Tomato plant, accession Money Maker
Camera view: vertical (180 deg); turntable rotation: 150 degrees
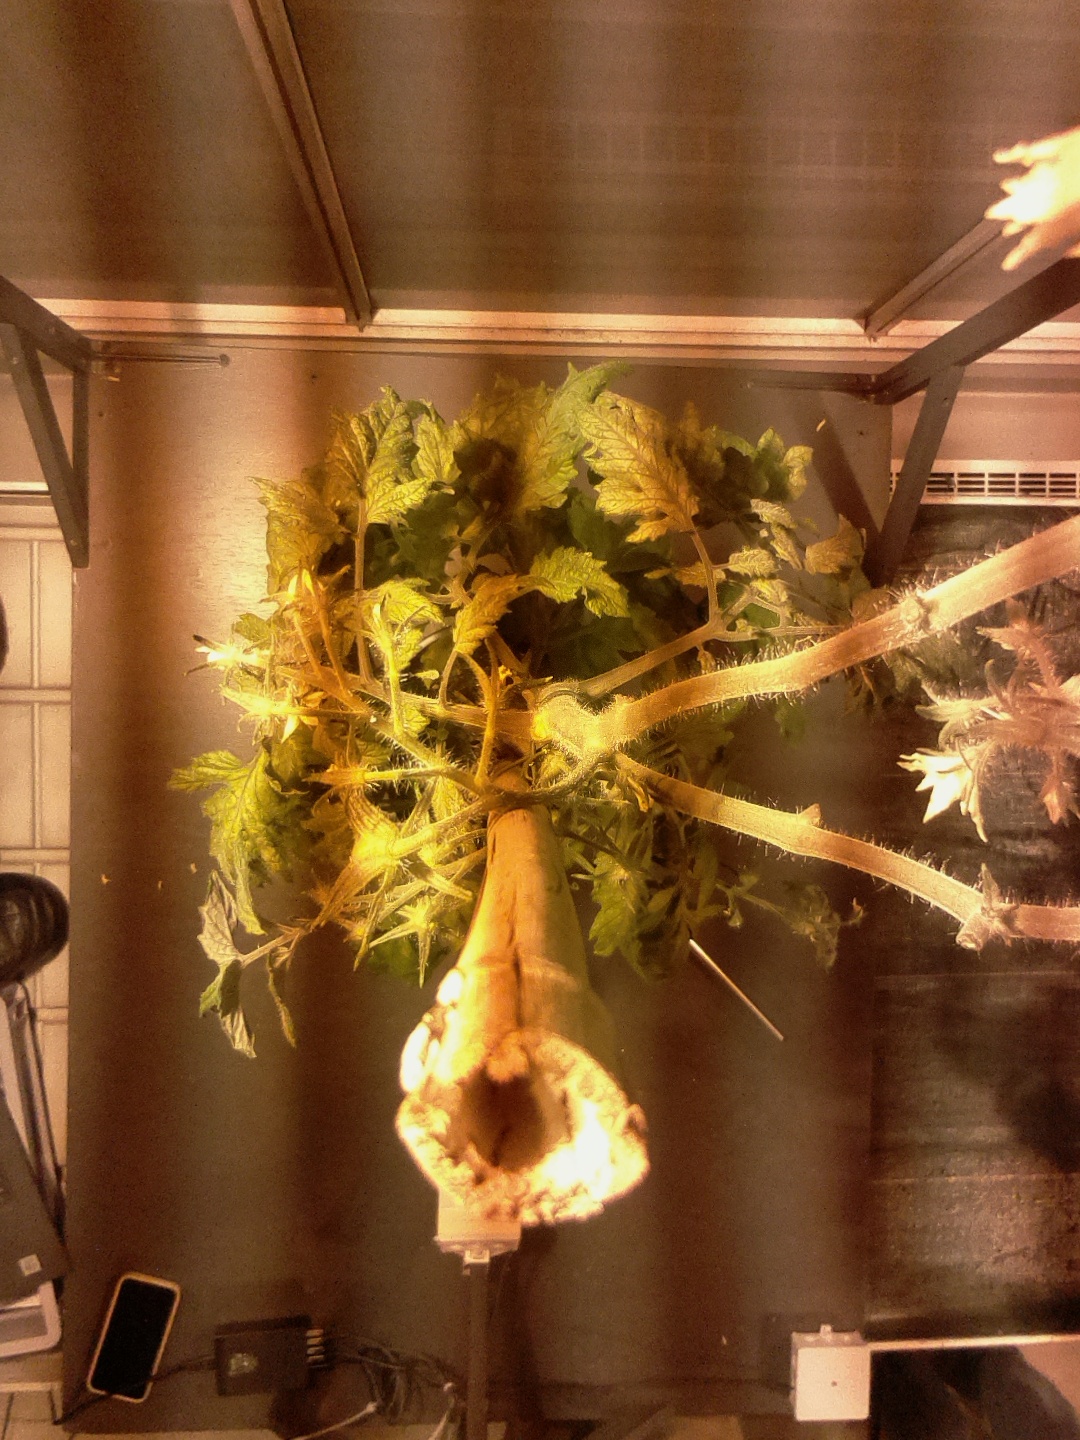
BBCH growth stage 76: 60%-70% of final fruit size